84th Anti-Aircraft Rocket Brigade

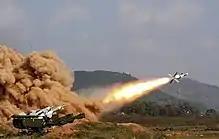
Launching of an S-125 of the type used by the brigade

The brigade was originally formed as the 84th Air Defense Brigade of Special Designation, a unit of System-100, the Leningrad air defense missile system, in accordance with a General Staff directive dated 10 September 1958. It was the second brigade of the system to be formed and was based at Vaganovo. The brigade became operational in February 1960 with eight battalions of S-75 Dvina missiles, and was redesignated the 84th Anti-Aircraft Rocket Brigade in August. Between 1963 and 1964 the brigade was reinforced with five missile battalions equipped with the S-125. In 1967, the brigade was directly subordinated to the 6th Independent Air Defense Army when the air defense missile system was abolished as an independent headquarters.